Sundarai Adare

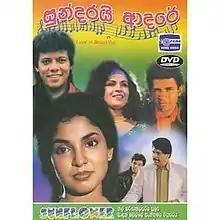
DVD poster

Sundarai Adare is a 2003 Sri Lankan Sinhala comedy action film directed by Upali Piyaratne and produced by S. Kanathapille for Orient Films. It stars Lal Weerasinghe, Dilhani Ekanayake in lead roles along with Robin Fernando, Cletus Mendis and Bandu Samarasinghe. Music composed by Neil Warnakulasuriya and co-worked with Sarath de Alwis. It is the 1000th Sri Lankan film in the Sinhala cinema.